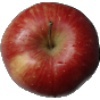
Label: Apple Red 1